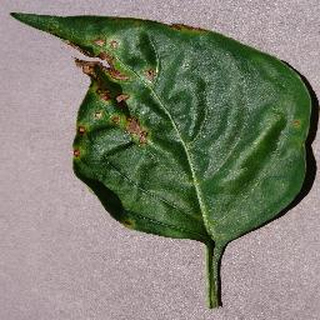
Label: bell_pepper_bacterial_spot